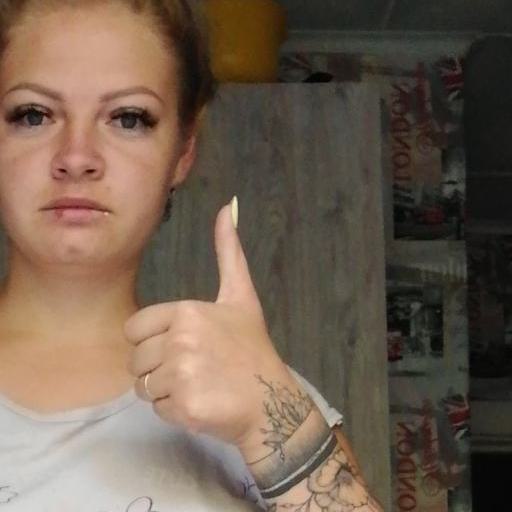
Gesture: like